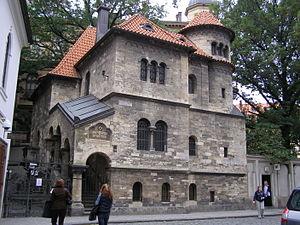
Salle de cérémonie attenante à l'ancien cimetière juif de Prague dans le quartier de Josefov, faisant partie du musée juif
L'ancienne salle de cérémonie de Prague est un monument de Josefov, le quartier juif de Prague.
Le Musée juif de Prague naît en 1906 en vue de documenter l'histoire, les coutumes et les traditions de la communauté juive de Bohême, de Moravie et de Prague en particulier au moment où le ghetto de Josefov connait une refonte urbaine radicale et, en quelque sorte « perd son âme ».